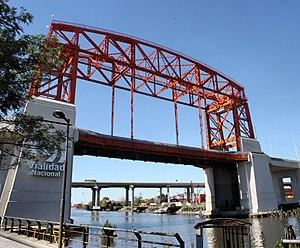
Cet article a pour objet de présenter une liste de ponts remarquables d'Argentine, tant par leurs caractéristiques dimensionnelles, que par leur intérêt architectural ou historique.